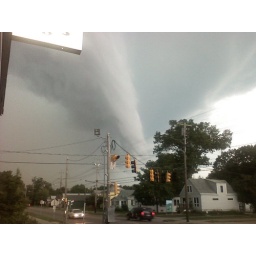
June 10 shelf cloud in Burlington